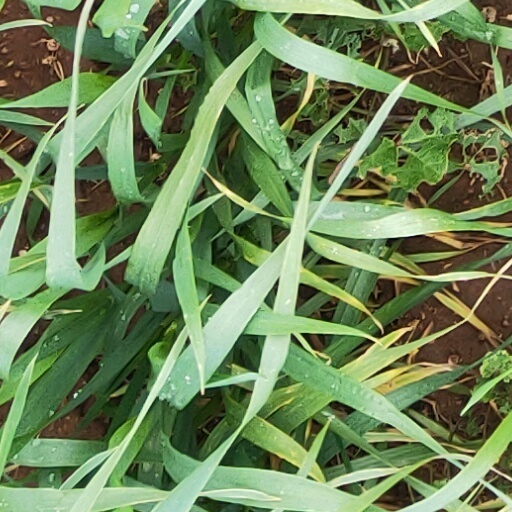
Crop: wheat